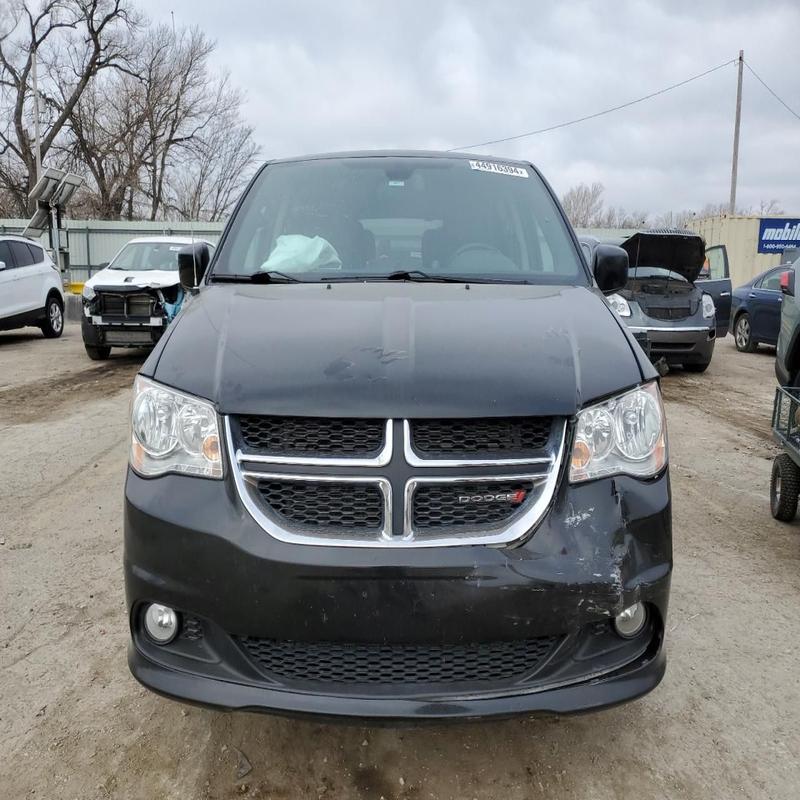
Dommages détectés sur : pare-choc avant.
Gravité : mineur